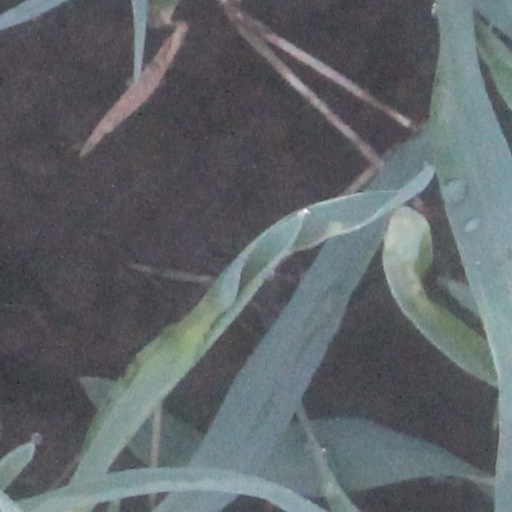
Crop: wheat